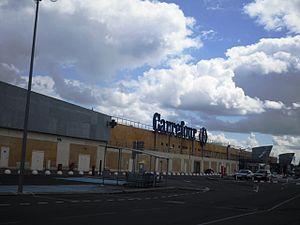
Le centre commercial Carrefour d'Athis-Mons (91)
Un certain nombre d'œuvres cinématographiques et télévisuelles ont été tournées sur le territoire de l'actuel département de l'Essonne.
Athis-Mons est une commune française située à douze kilomètres au sud-est de Paris dans le département de l’Essonne en région Île-de-France.